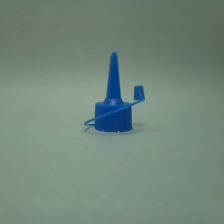
Color: blue
Cap type: tethered yorker cap